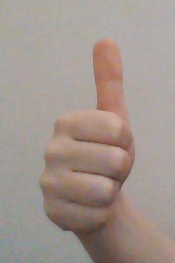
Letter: aleff